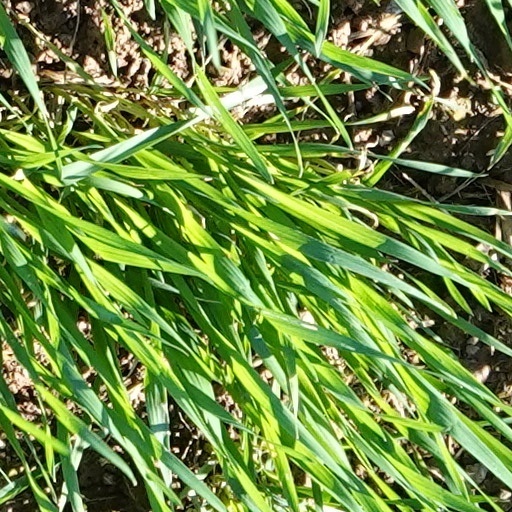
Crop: wheat